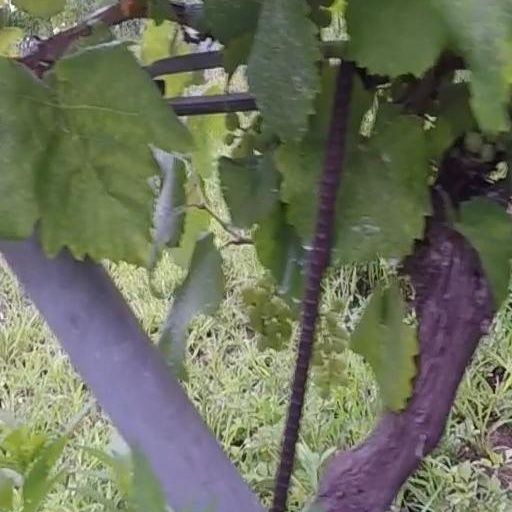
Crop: grape